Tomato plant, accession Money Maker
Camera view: vertical (180 deg); turntable rotation: 60 degrees
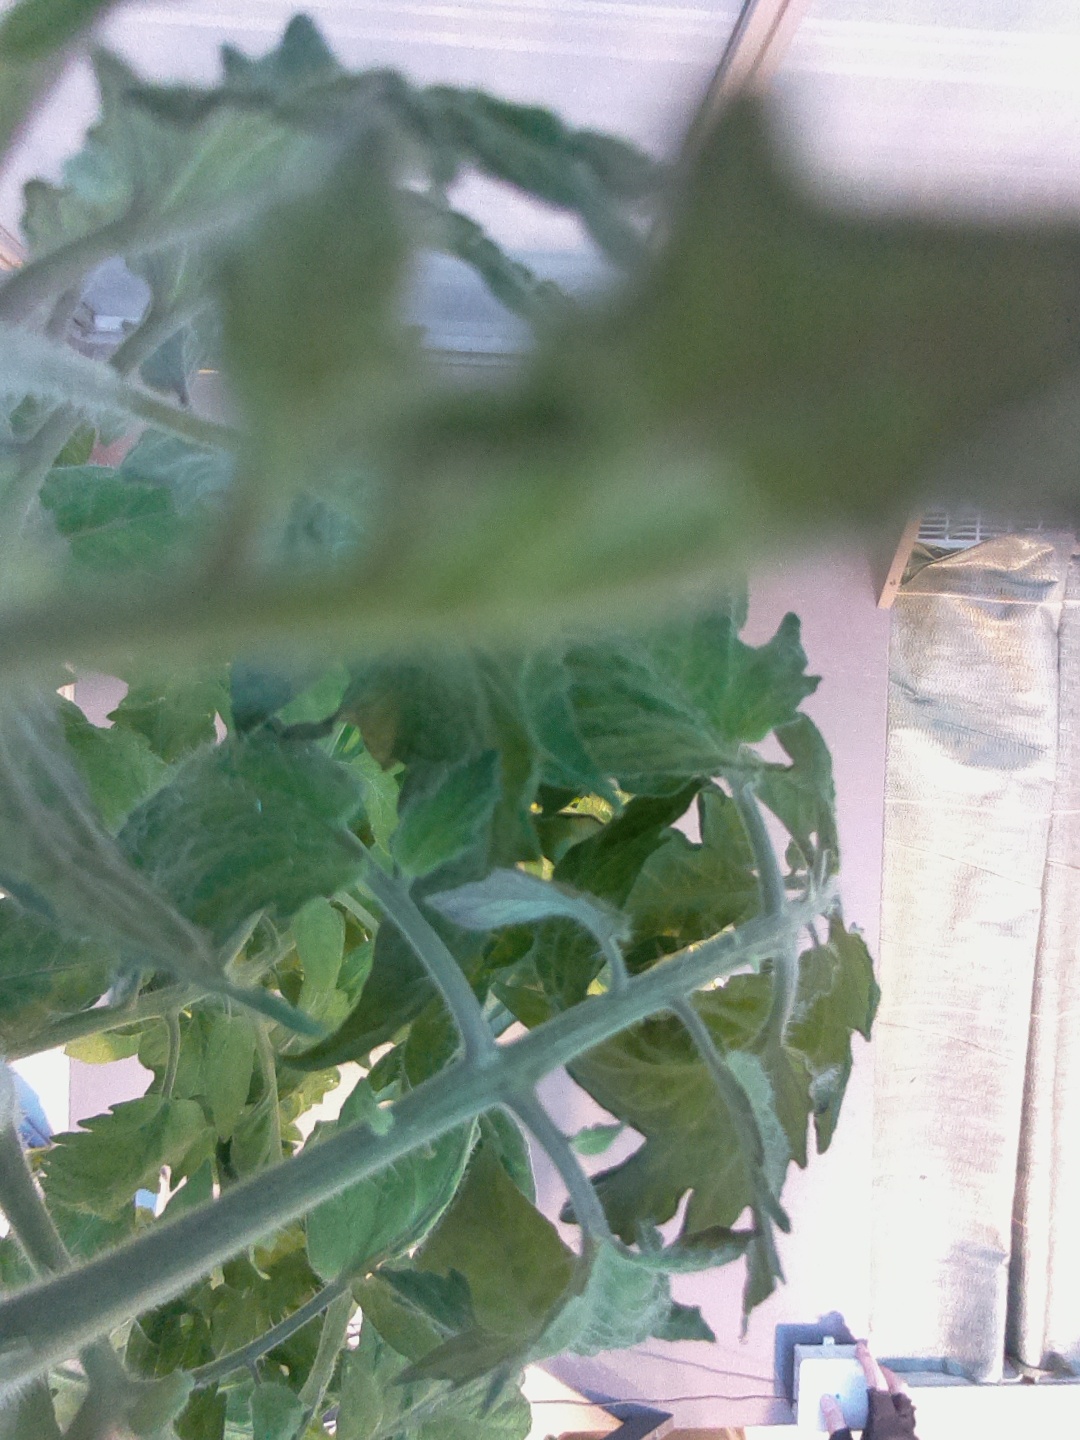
BBCH growth stage 71: 10%-20% of final fruit size